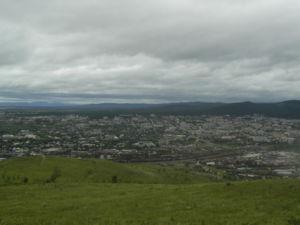
Tchita est une ville de Russie et la capitale du kraï de Transbaïkalie. Sa population s'élevait à 351 784 habitants en 2020.
La Transbaïkalie ou Daourie est une région montagneuse au-delà du lac Baïkal, c'est-à-dire à l'est de celui-ci, en Russie. Le nom de Daourie est dérivé de l'ethnonyme des Daours.